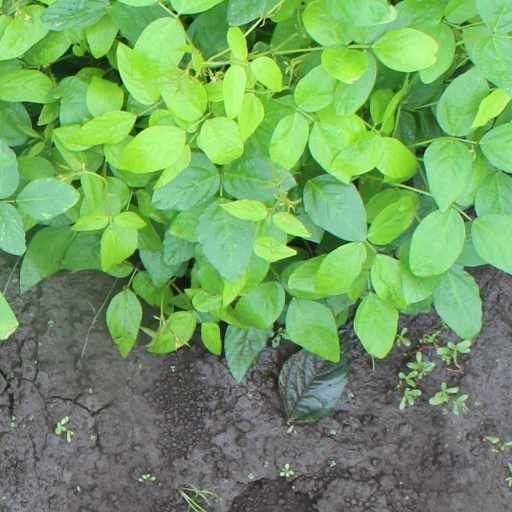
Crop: soybean